Purism (Spanish architecture)

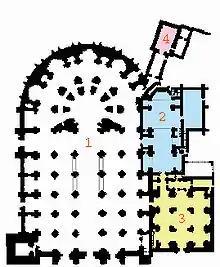
Ground plan of the Cathedral of Granada.

Diego de Siloé also was initially one of the leading exponents of plateresque (Courtyard of the Colegio Mayor de Santiago el Zebedeo, Salamanca; Golden Staircase of the Cathedral of Burgos). Subsequently, spent most of his work in Granada, where he made the pantheon for El Gran Capitán in the Monastery of San Jerónimo, in collaboration with the Italian Jacopo Torni. His main work was the Cathedral of Granada (begun in 1528), continuing the original Gothic design by Enrique Egas, who made numerous changes, became the presbytery in a round dome shaped, preceded by a large triumphal arch type. In the pillars of the naves increased height with small columns on an entablature located in the capital, as had Brunelleschi in Florence. This provision influenced later works such as the cathedrals of Málaga and Guadix, as well as Guadalajara (Mexico), Lima and Cuzco (Peru).